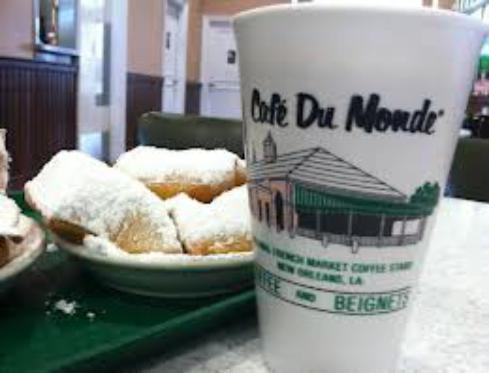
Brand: Cafe du Monde
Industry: Food